Porsche 911

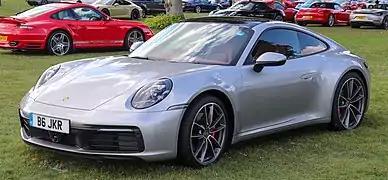
Porsche 992

The turbocharged version of the 997 series featured the same 3.6 L twin-turbocharged engine as the 996 Turbo, with modifications to have a power output of and of torque. It has VTG (variable turbine geometry), that combines the low-rev boost and quick responses of a small turbocharger with the high-rev power of a larger turbocharger. It also offers higher fuel efficiency compared to the 996 Turbo.